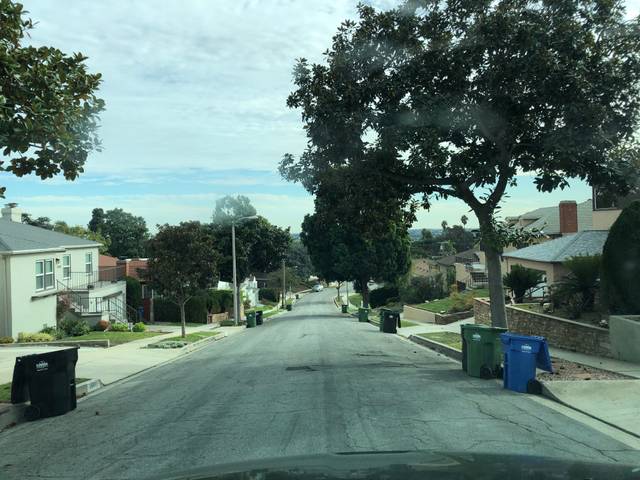
Region: Mexico
Coordinates: 33.992, -118.352